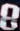
Number: 8